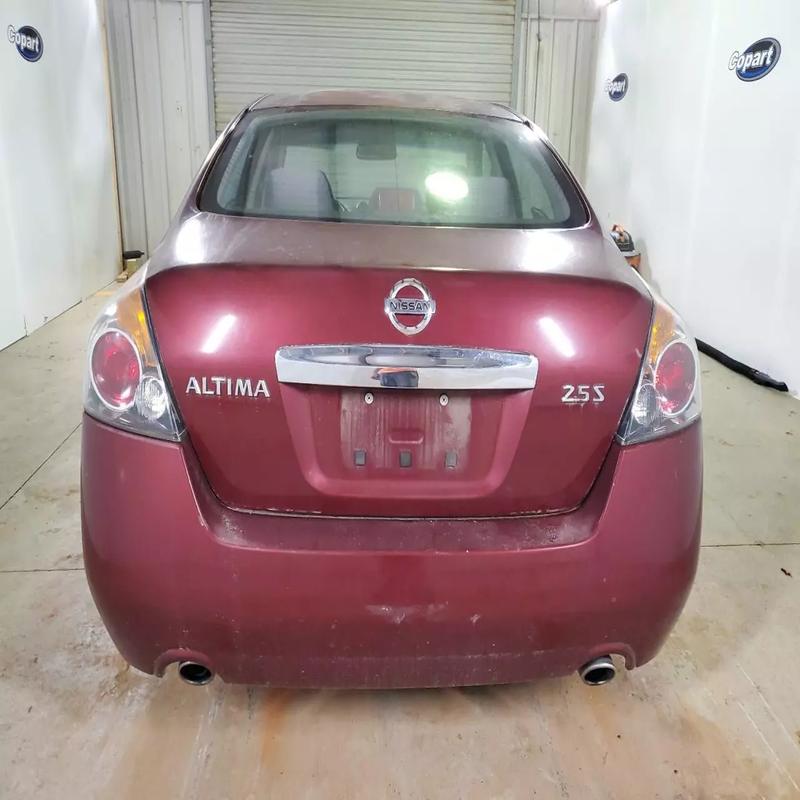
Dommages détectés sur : malle, pare-choc arrière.
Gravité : mineur